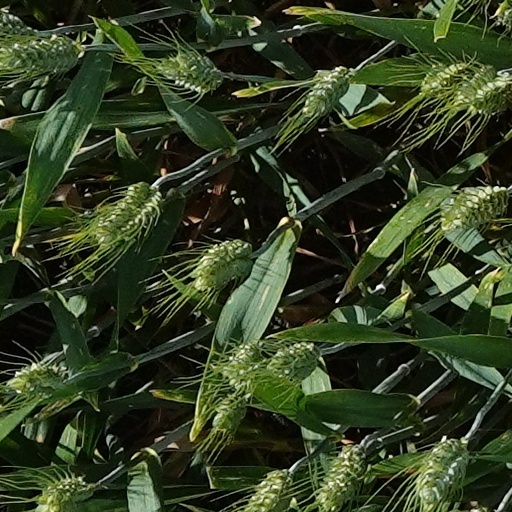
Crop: wheat